Jack R. Gannon

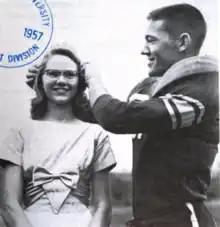
Rosalyn Faye Lee and Jack R. Gannon , from a 1957 publication

Jack Gannon was born in West Plains, Missouri, on November 23, 1936. His family moved to Richmond, California during World War II, where his parents worked in the shipyards. Gannon became deaf at age eight after becoming ill with spinal meningitis. He enrolled in the California School for the Deaf in Berkeley. When the war ended, his family returned to Missouri; Gannon received most of his education at the Missouri School for the Deaf, where he graduated in 1954.